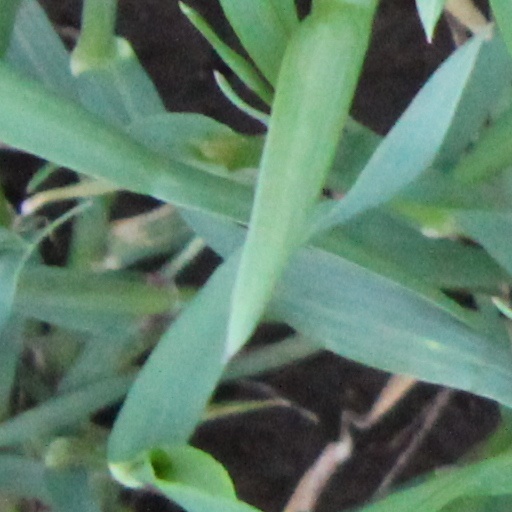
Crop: wheat